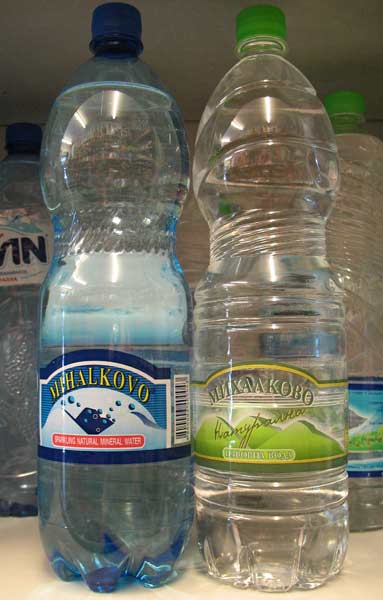
Waste category: plastic